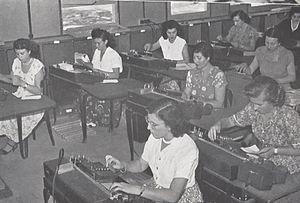
La politique en Israël s'exerce dans le cadre d'une démocratie parlementaire sans constitution mais dont les règles sont formalisées par des lois fondamentales. La vie politique a été marquée par les conflits avec les pays arabes puis depuis la première Intifada avec les Palestiniens.